Jason Kincaid

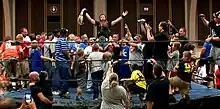
Jason "The Gift" Kincaid celebrates with fans after winning the NWA World Junior Heavyweight Championship

On October 11, 2011, in Kingsport, Tennessee Kincaid defeated Keith Knox to become the NWA Smoky Mountain champion and is currently the longest reigning champion in the National Wrestling Alliance.